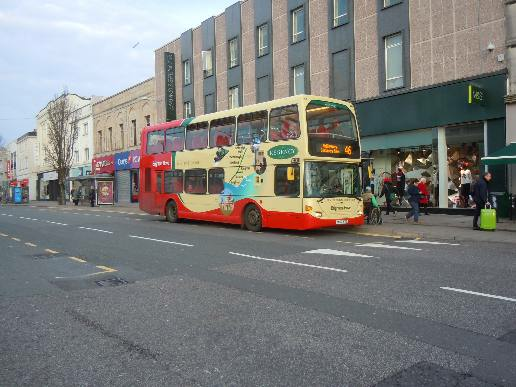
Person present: No